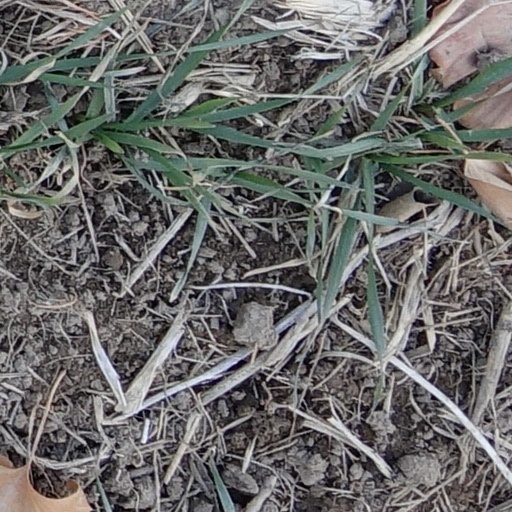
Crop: wheat